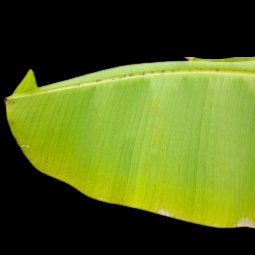
Label: Sulphur